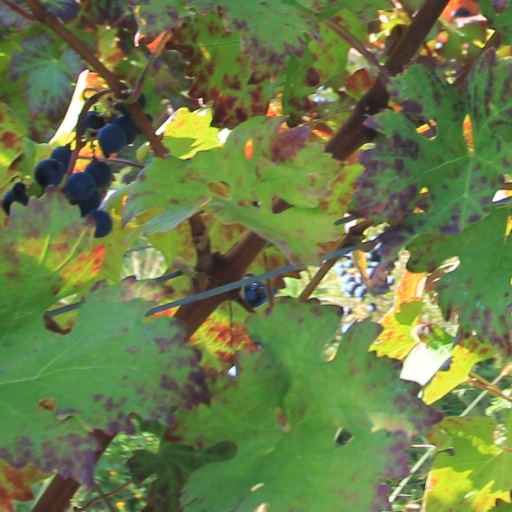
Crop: grape